Tropical cyclones in 2017

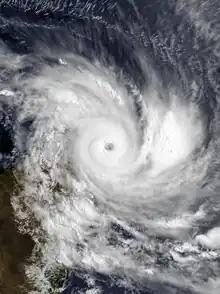
Cyclone Enawo

In February, 16 systems formed. Cyclone Dineo, one of the deadliest tropical cyclones on record in the South-West Indian Ocean and Southern Hemisphere, hit Mozambique and lasted from February 13 to 17th of the same month. On the West Pacific, Bising formed and lasted from 3rd – 7th of this month.